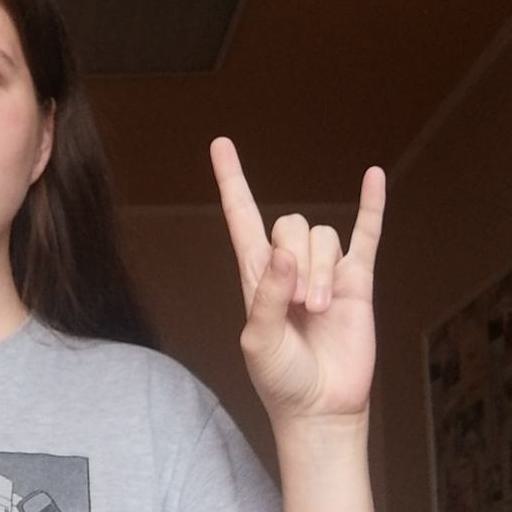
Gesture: rock